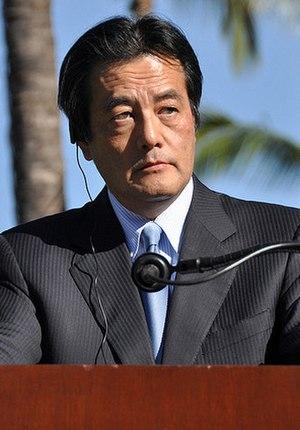
Le Parti démocrate progressiste, officiellement traduit en anglais par The Democratic Party et abrégé en japonais par 民進, a été l'un des deux principaux partis politiques du Japon, créé le 27 mars 2016 pour être la principale force d'opposition au gouvernement dominé par le Parti libéral-démocrate, et marginalisé à partir de septembre 2017 en raison de divisions quant à la stratégie à adopter pour les élections législatives d'octobre 2017. Il est issu de la fusion de l'ancien premier parti d'opposition, le Parti démocrate du Japon et du plus petit Parti de la restauration fondé en 2014 par la réunion de l'Association pour la restauration du Japon et du Parti de l'unité, eux-mêmes de créations récentes. Généralement placé au centre ou au centre gauche de l'échiquier politique japonais, ses différentes tendances défendent des idéologies allant du libéralisme économique à la social-démocratie, mais partagent une vision commune concernant la critique de la haute administration d'État, la défense d'une sortie progressive du nucléaire civil, un certain progressisme social et la promotion du multiculturalisme.
Katsuya Okada, né le 14 juillet 1953 à Yokkaichi dans la préfecture de Mie, est un homme politique japonais, membre du Parti démocrate du Japon qu'il préside du 18 mai 2004 au 17 septembre 2005 et du 18 janvier 2015 au 27 mars 2016, puis du Parti démocrate progressiste dont il est le premier président à partir de sa création le 27 mars 2016 jusqu'au 15 septembre 2016, faisant de lui le chef de l'opposition parlementaire pendant ces périodes. Il est également le secrétaire général et numéro deux du PDJ du 14 décembre 2003 au 18 mai 2004 puis du 17 mai au 4 septembre 2009 et du 17 septembre 2010 au 29 août 2011.